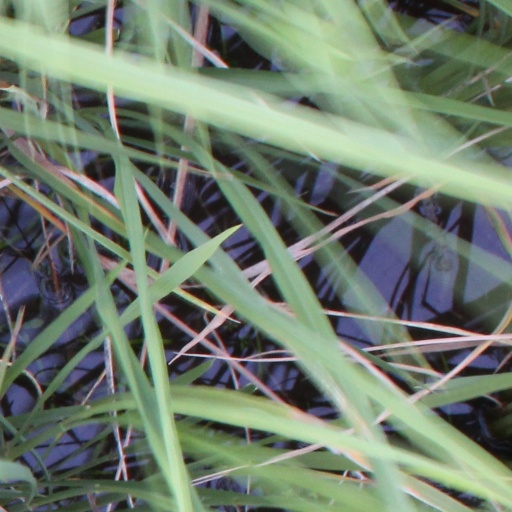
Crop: rice